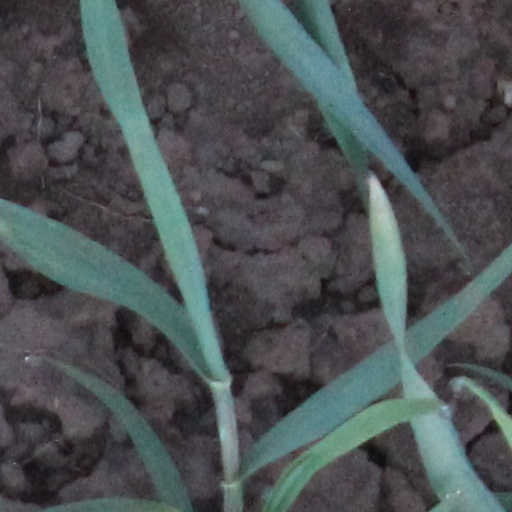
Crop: wheat